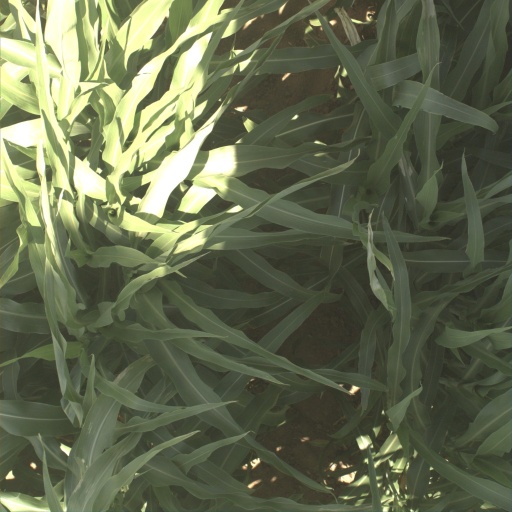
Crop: sorghum